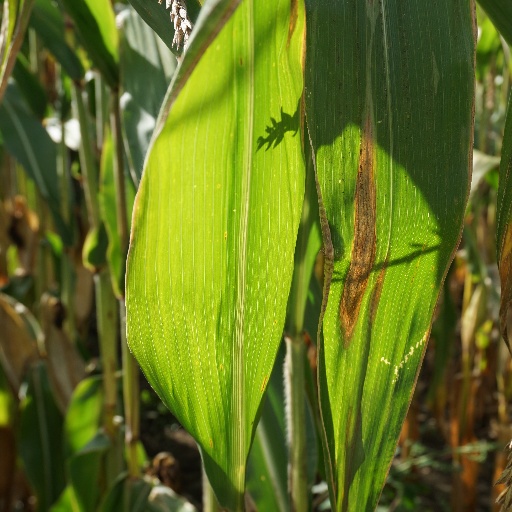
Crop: maize; corn